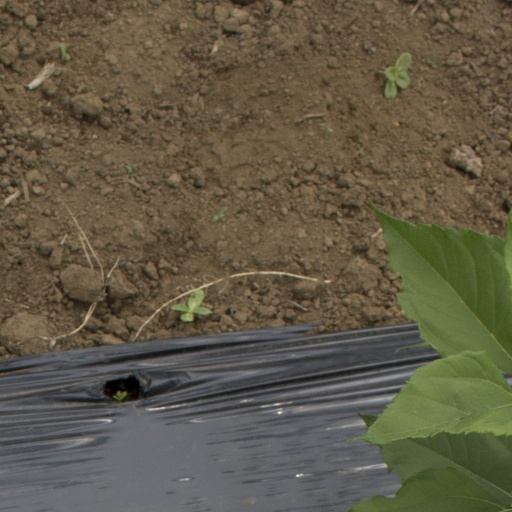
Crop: Jerusalem artichoke